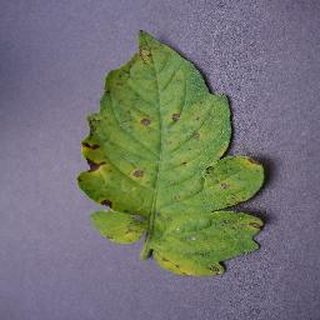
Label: tomato_septoria_leaf_spot